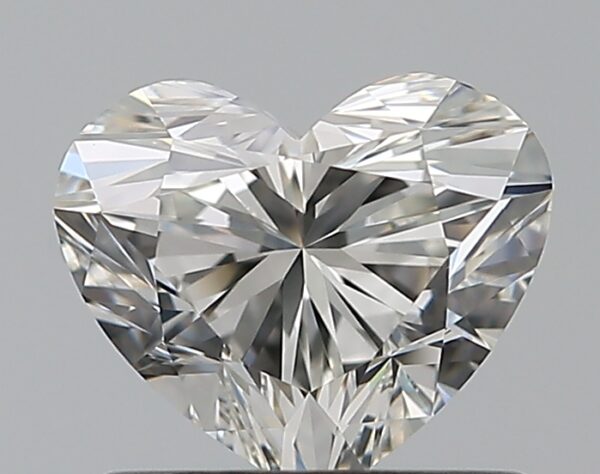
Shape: heart
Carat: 0.8
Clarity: VVS1
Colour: H
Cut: EX
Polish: EX
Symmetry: VG
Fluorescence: N
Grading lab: GIA
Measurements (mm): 5.47 x 6.47 x 3.92